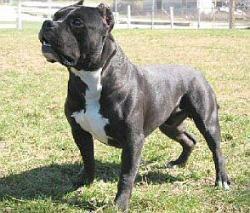
American_Staffordshire_terrier